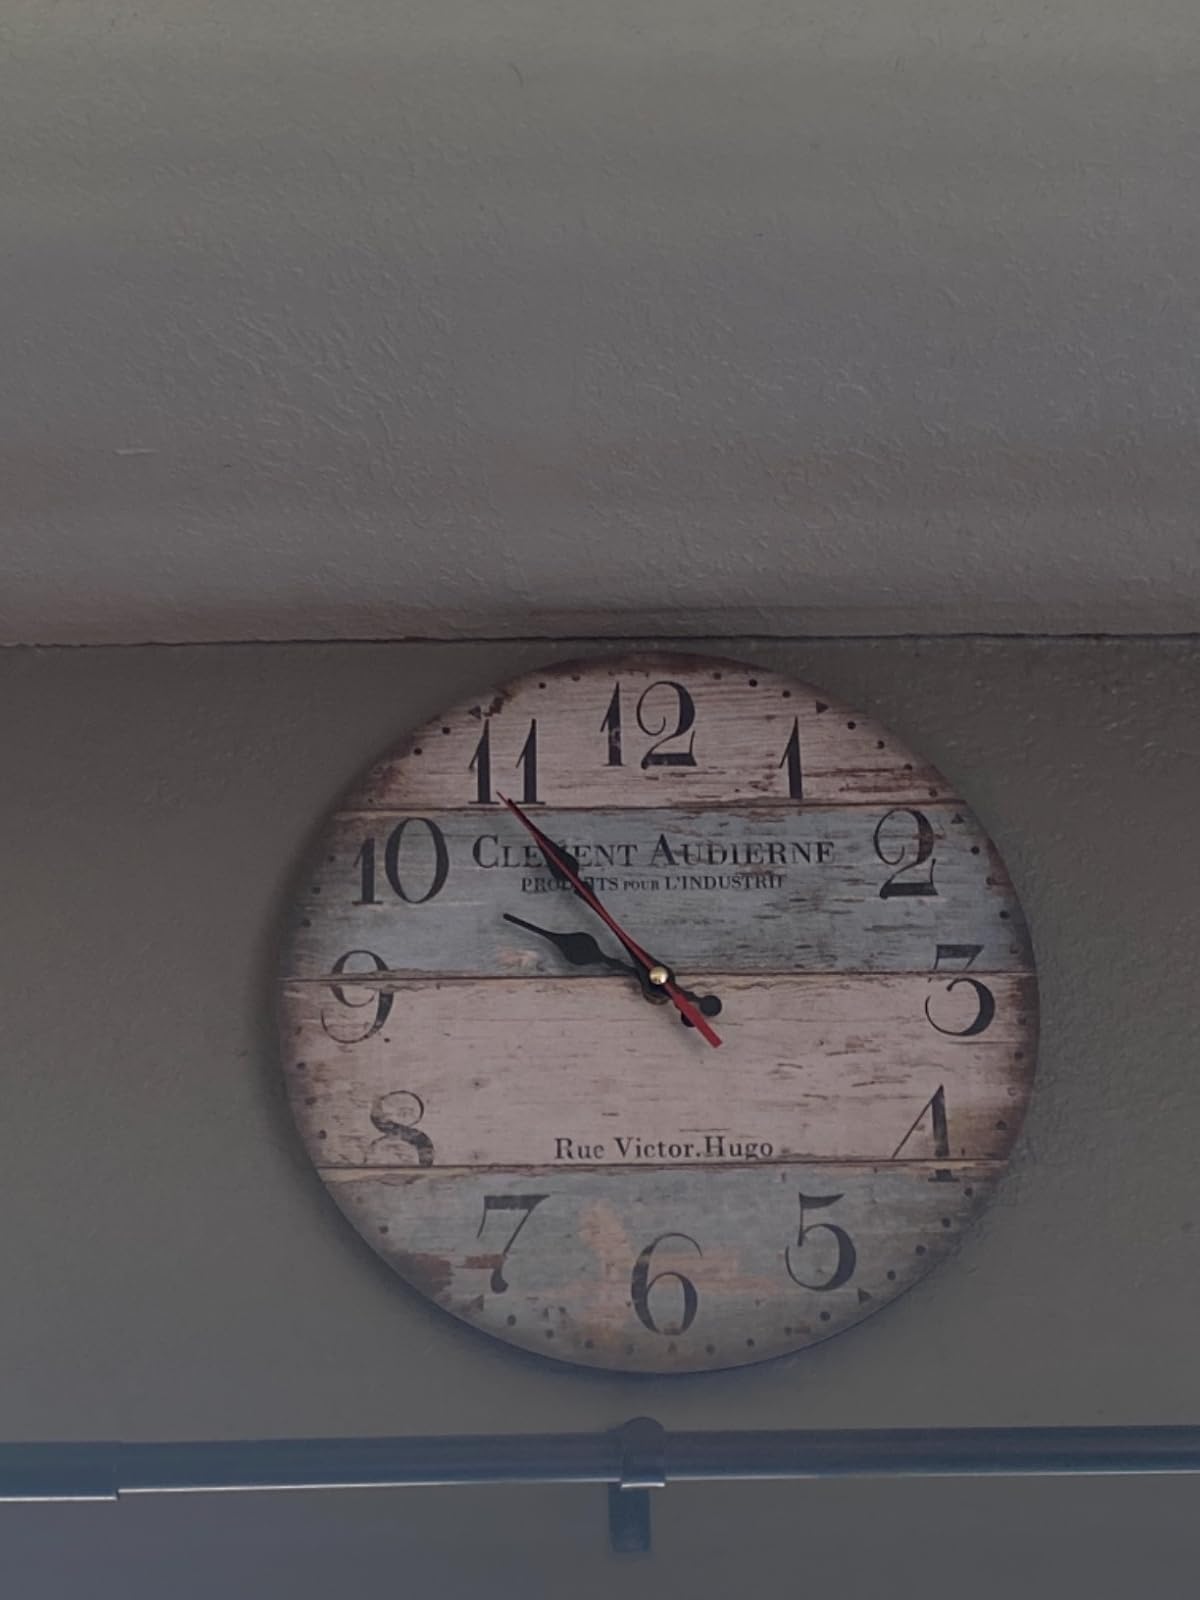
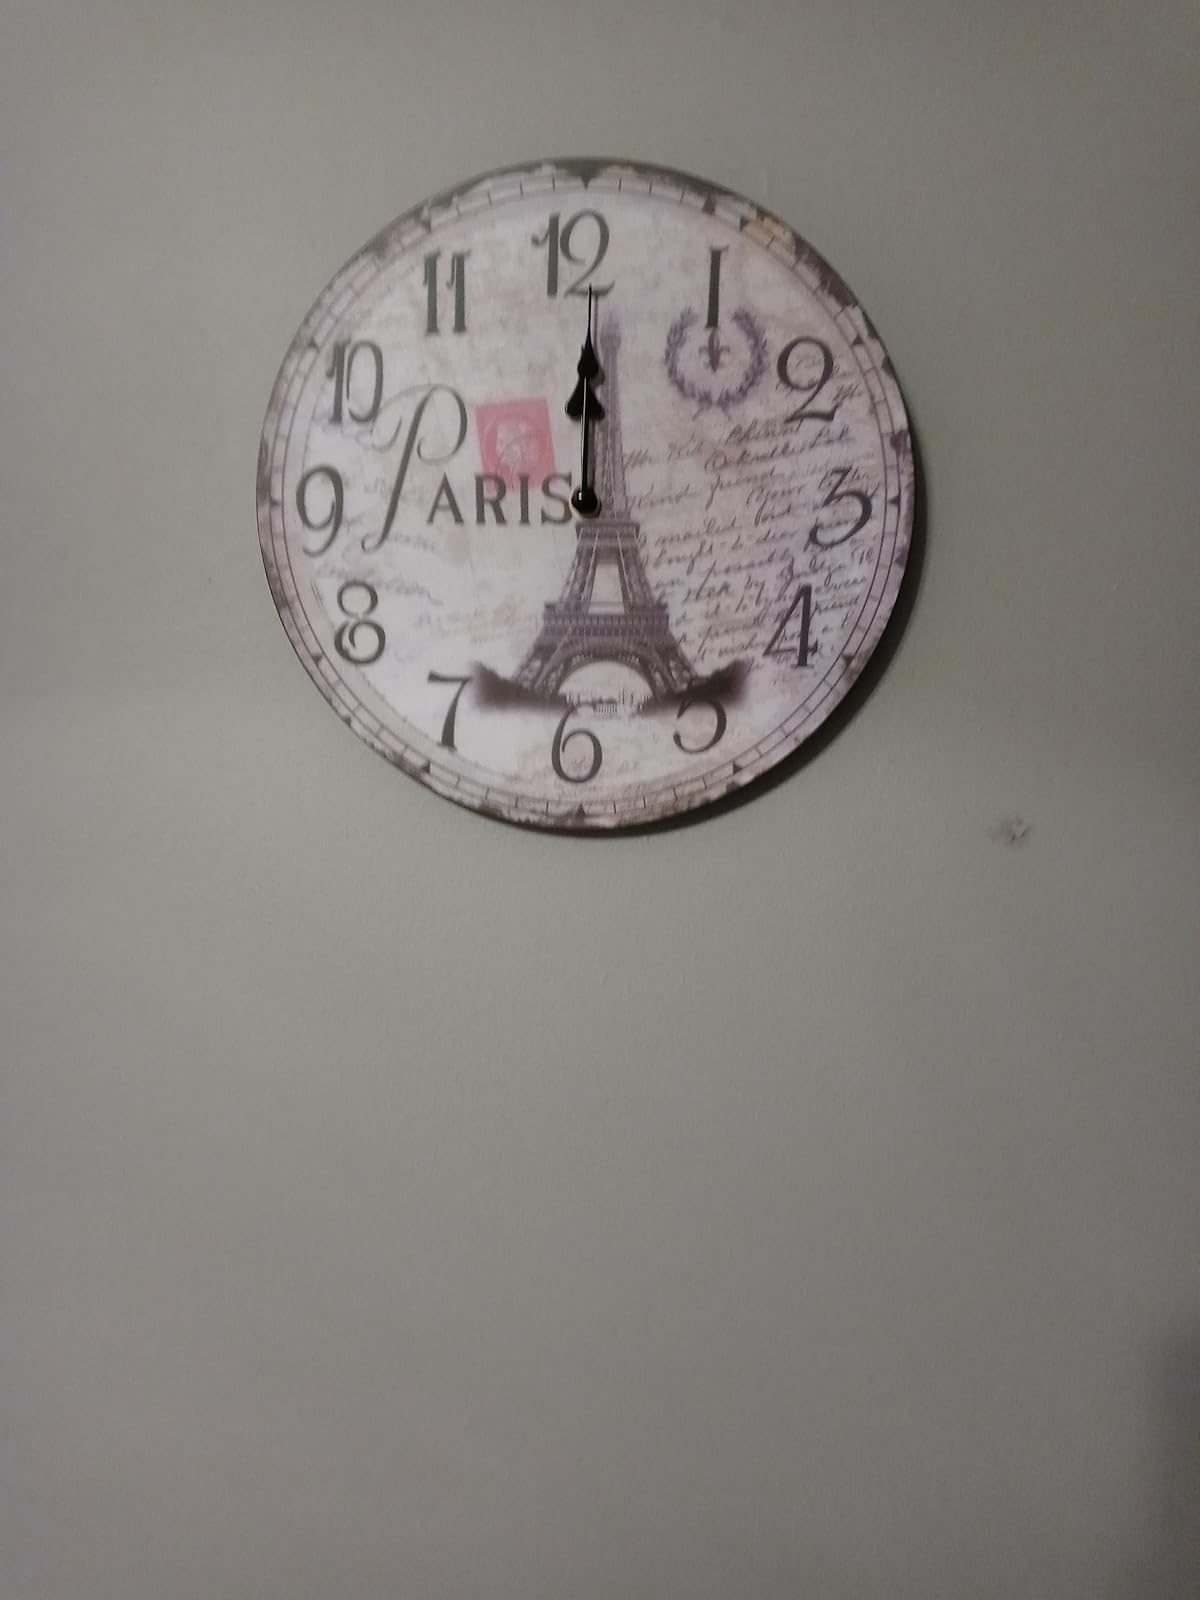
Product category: clock
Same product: no